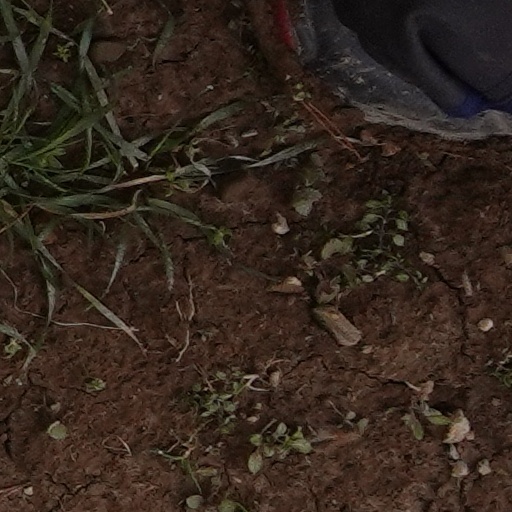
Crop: wheat